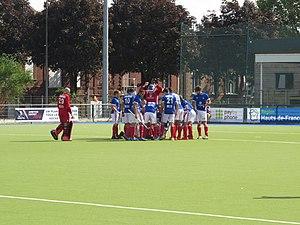
Match entre l'Autriche et la France au Men's EuroHockey Championship II à Cambrai
L'équipe de France de hockey sur gazon est la sélection des meilleurs joueurs français de hockey sur gazon. Elle est classée treizième au classement FIH.